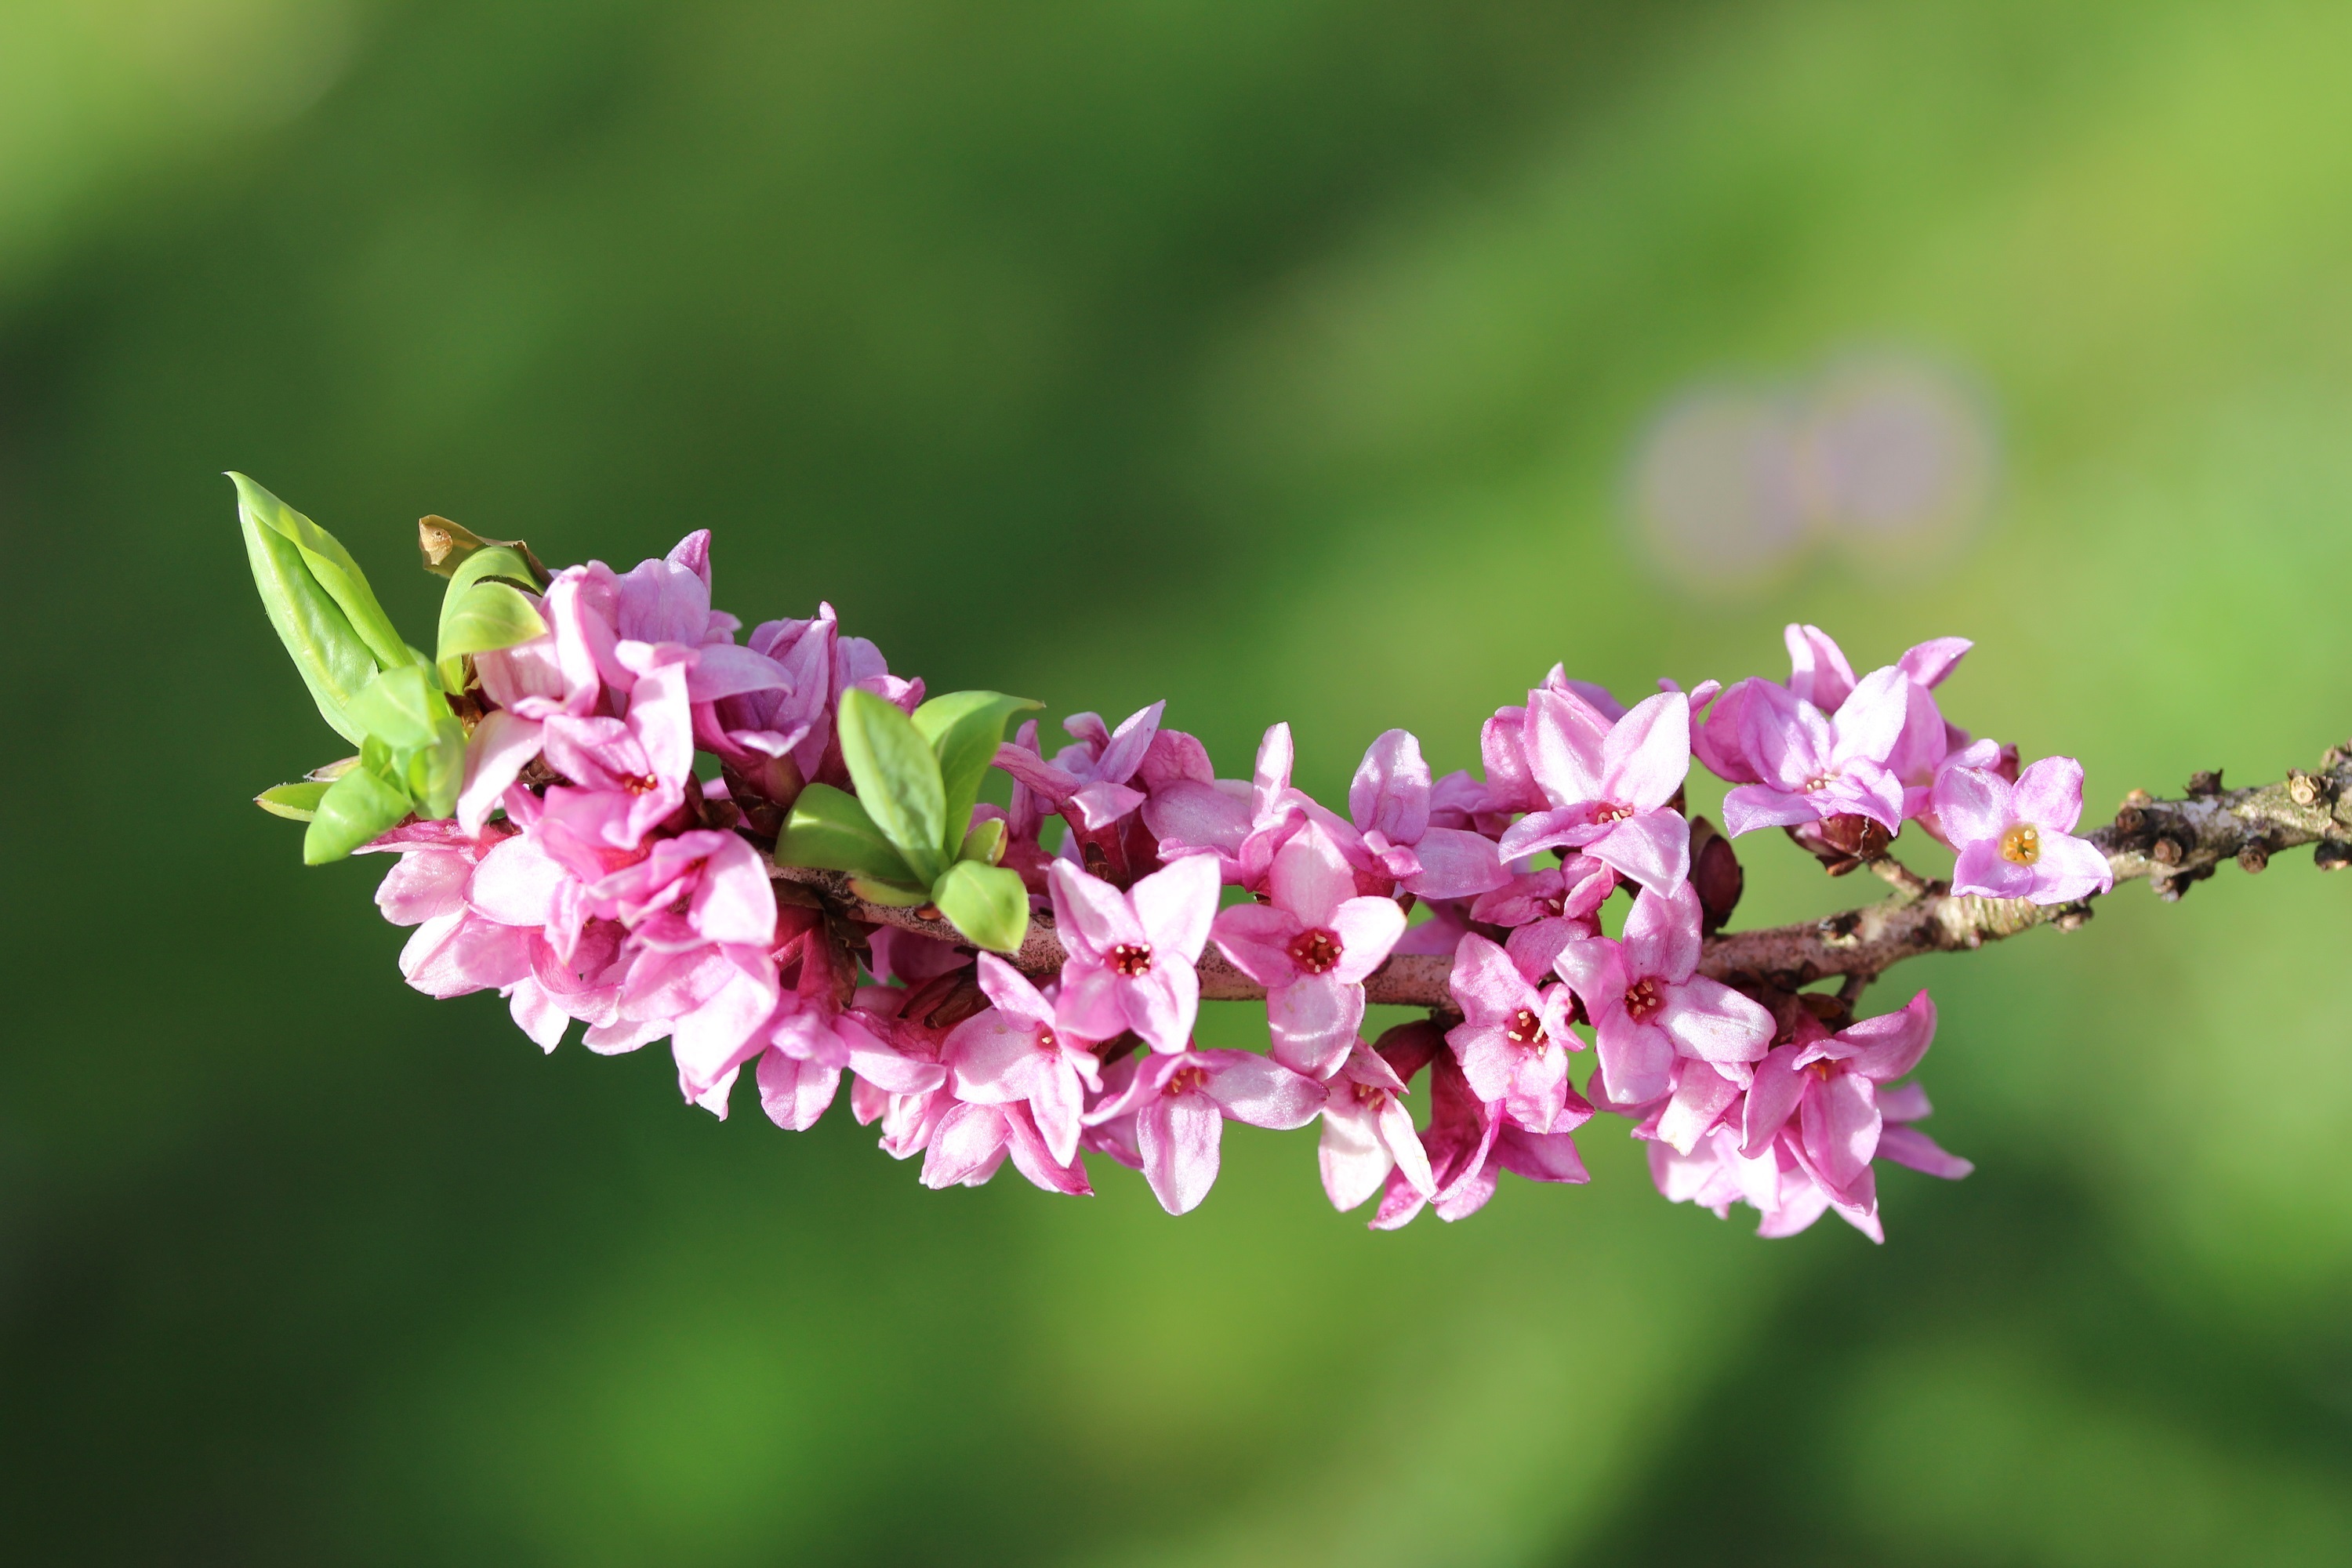
nature, branch, blossom, plant, leaf, flower, purple, petal, bloom, spring, green, herb, botany, garden, flora, wildflower, close up, shrub, macro photography, daphne, flowering plant, land plant